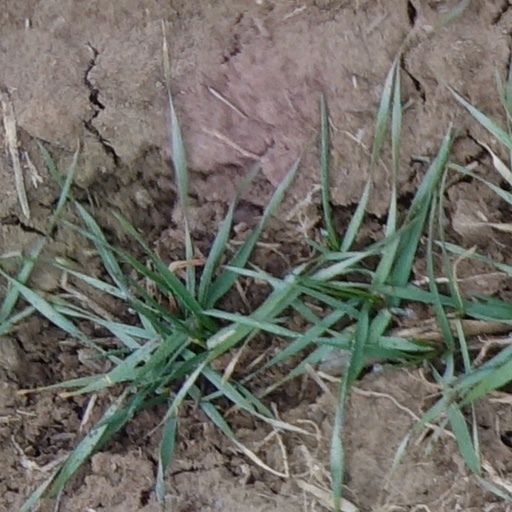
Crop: wheat